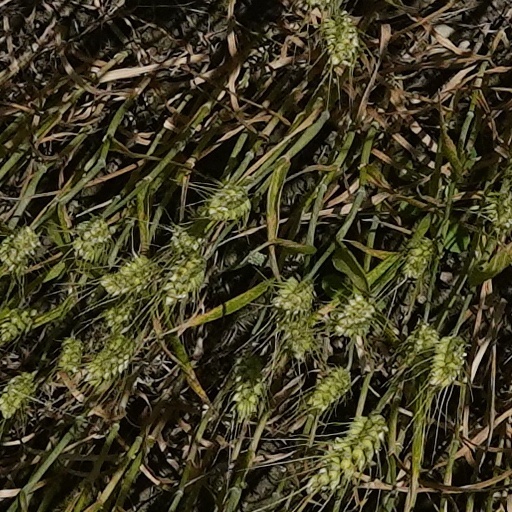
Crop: wheat